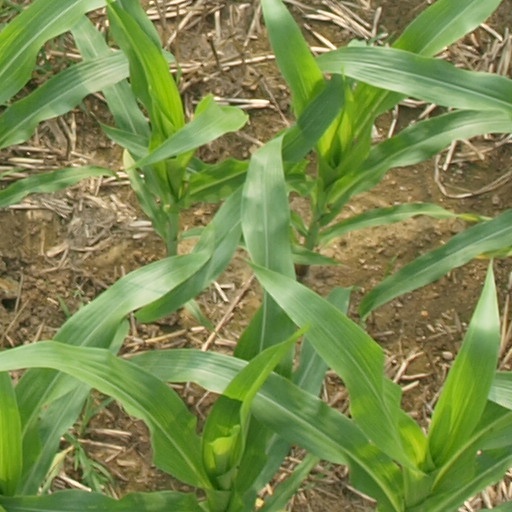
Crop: maize; corn